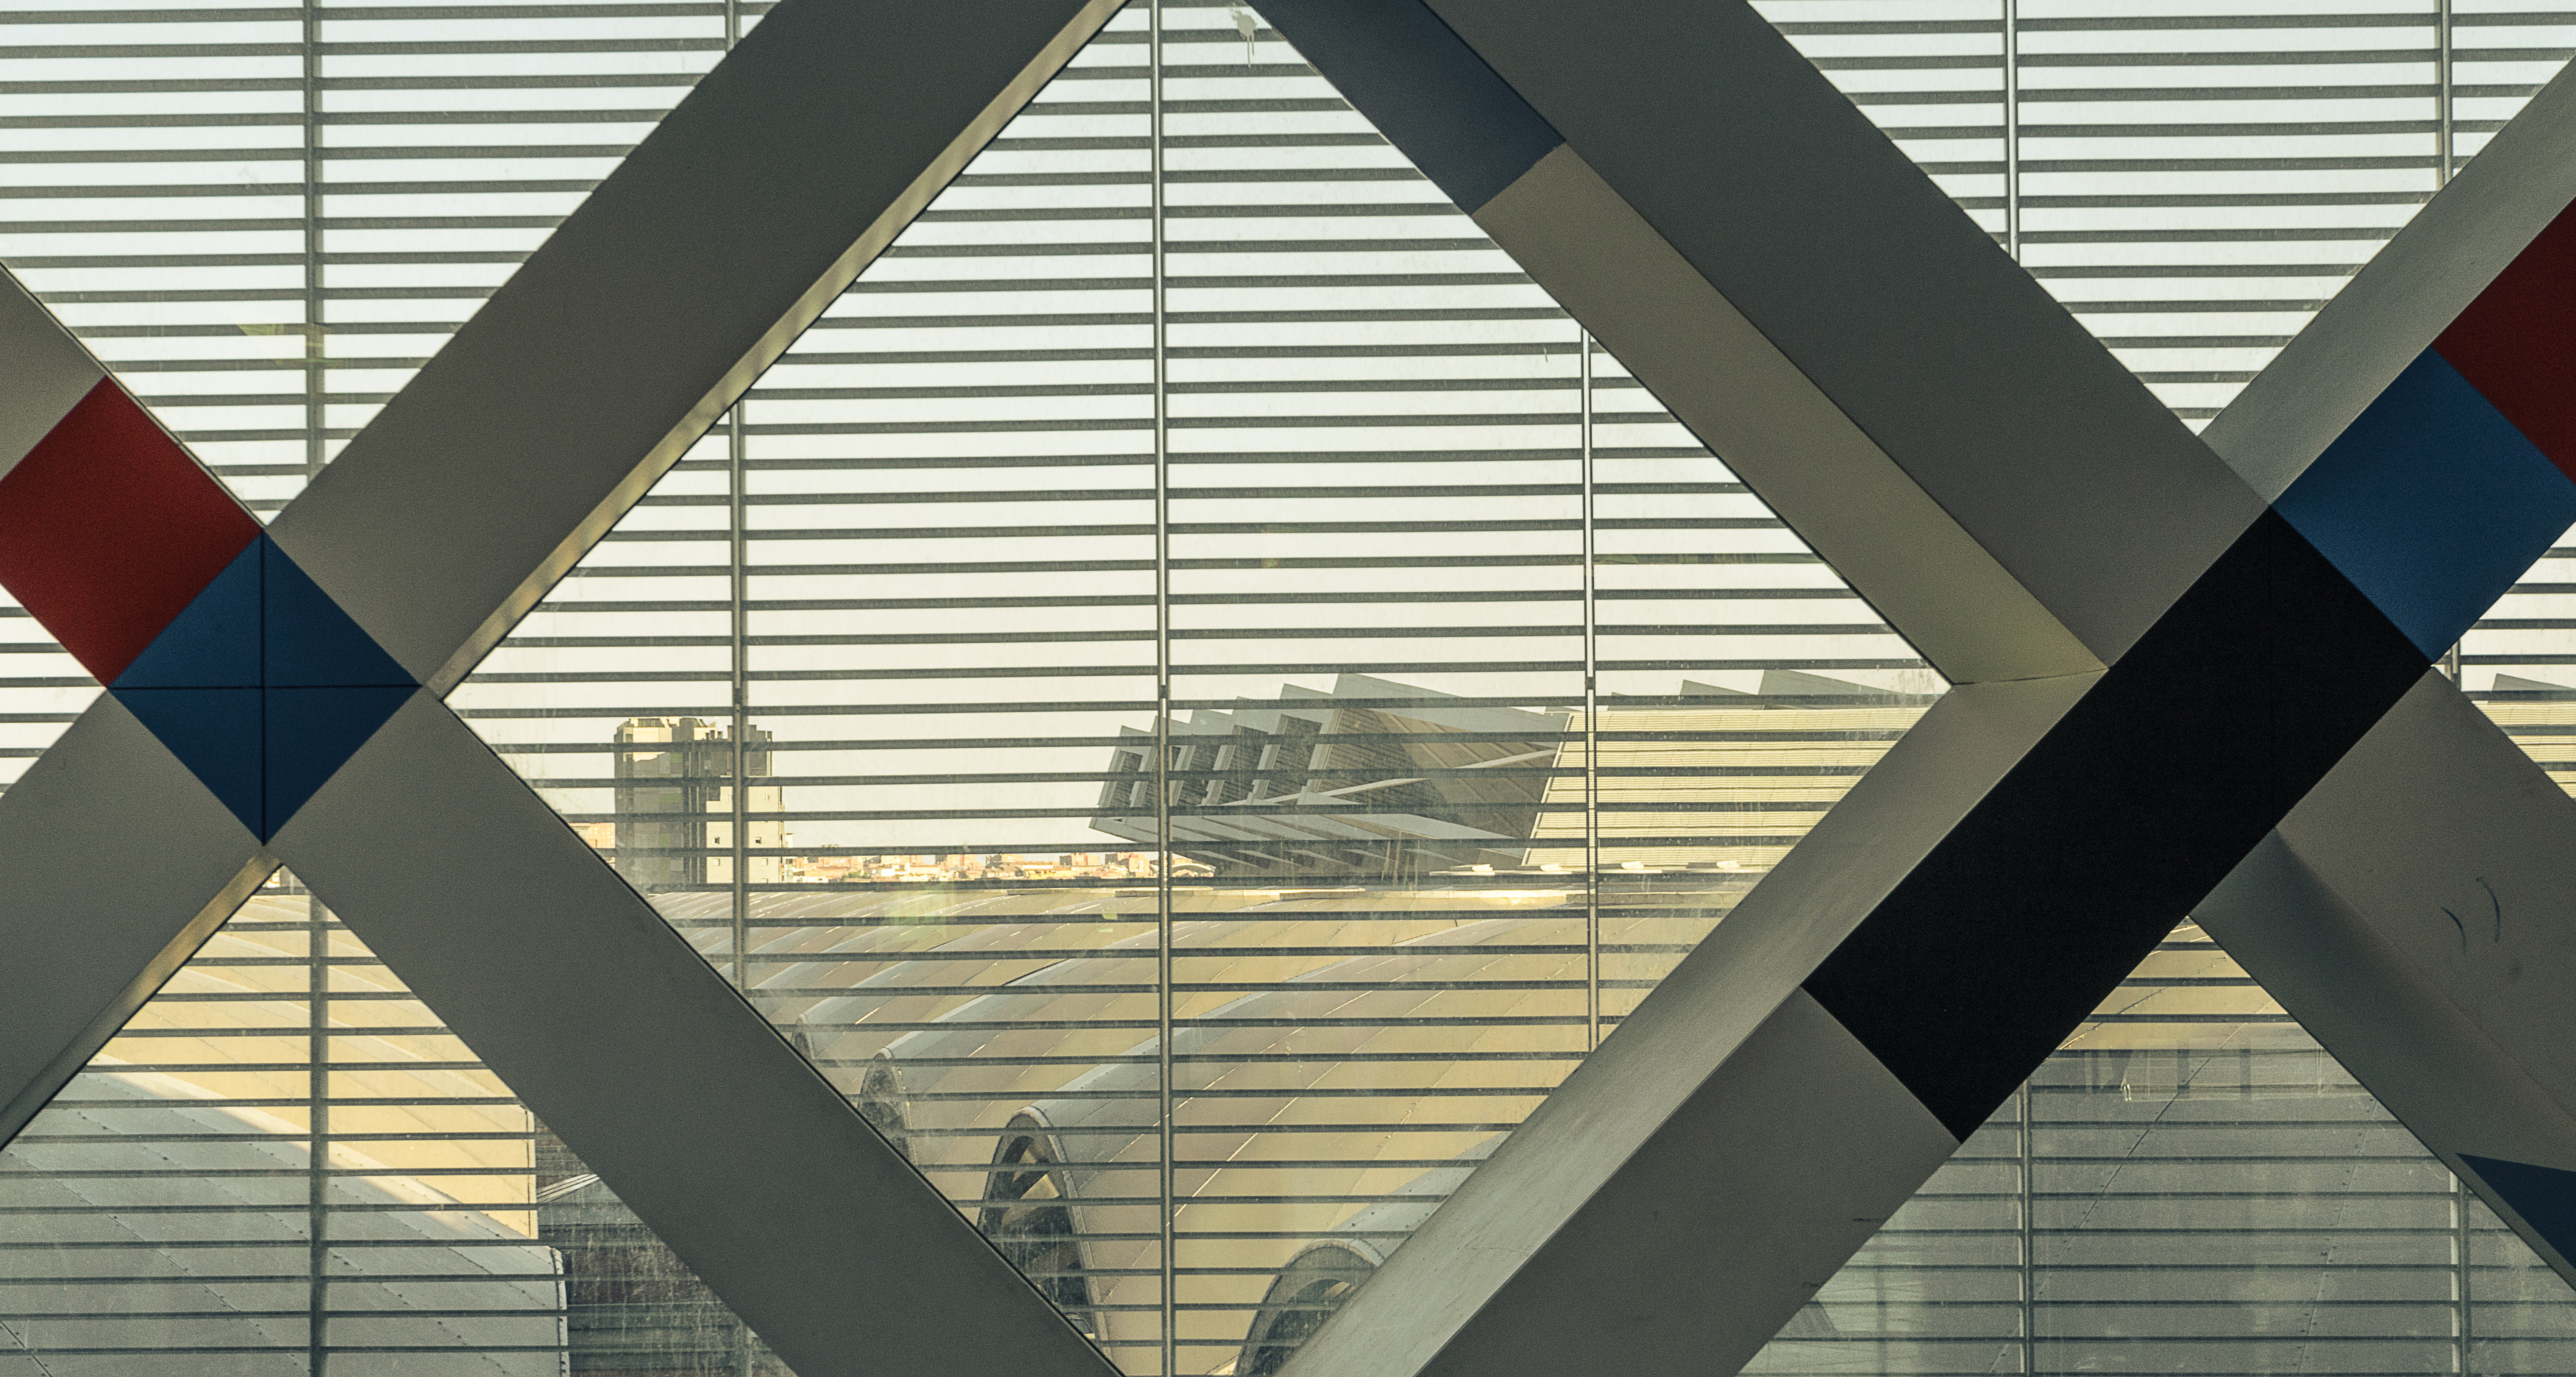
light, architecture, structure, sky, window, perspective, building, city, skyscraper, construction, line, color, facade, interior design, inside, spain, design, symmetry, tourist attraction, shape, daylighting, window covering